2010 Copiapó mining accident

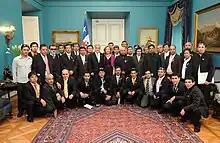
Los 33 miners posing with the President and First Lady of Chile in the Blue Room of the Presidential Palace on 24 October 2010

The French credit rating agency Coface declared that the dramatic mining rescue would have a positive impact on Chile's economic reputation. "It provides to international investors an image of a country where you can do safe [sic] business", Coface's UK managing director, Xavier Denecker, said. "It gives a good impression in terms of technology, solidarity and efficiency." Coface rates countries according to the probability of private sector companies being successful. Chile holds its highest rating in South America: A2. The UK, in comparison, is rated at A3.